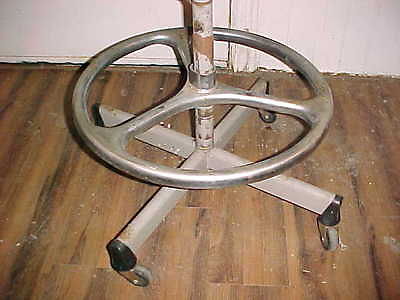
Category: chair